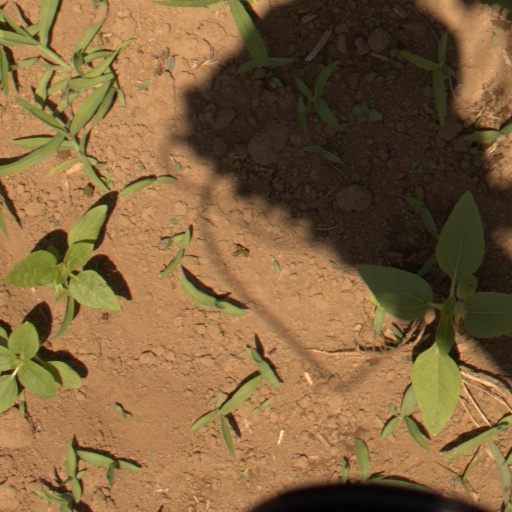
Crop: Jerusalem artichoke